Sri Lanka

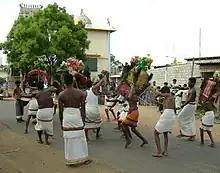
Hindu devotees engaging in "Kavadi" at a temple in Vavuniya

Sri Lanka has an extensive road network for inland transportation. With more than of paved roads, it has one of the highest road densities in the world ( of paved roads per every of land). The road network consists of 35 A-Grade highways and four controlled-access highways. A and B grade roads are national (arterial) highways administered by Road Development Authority. C and D grade roads are provincial roads coming under the purview of the Provincial Road Development Authority of the respective province. The other roads are local roads falling under local government authorities.